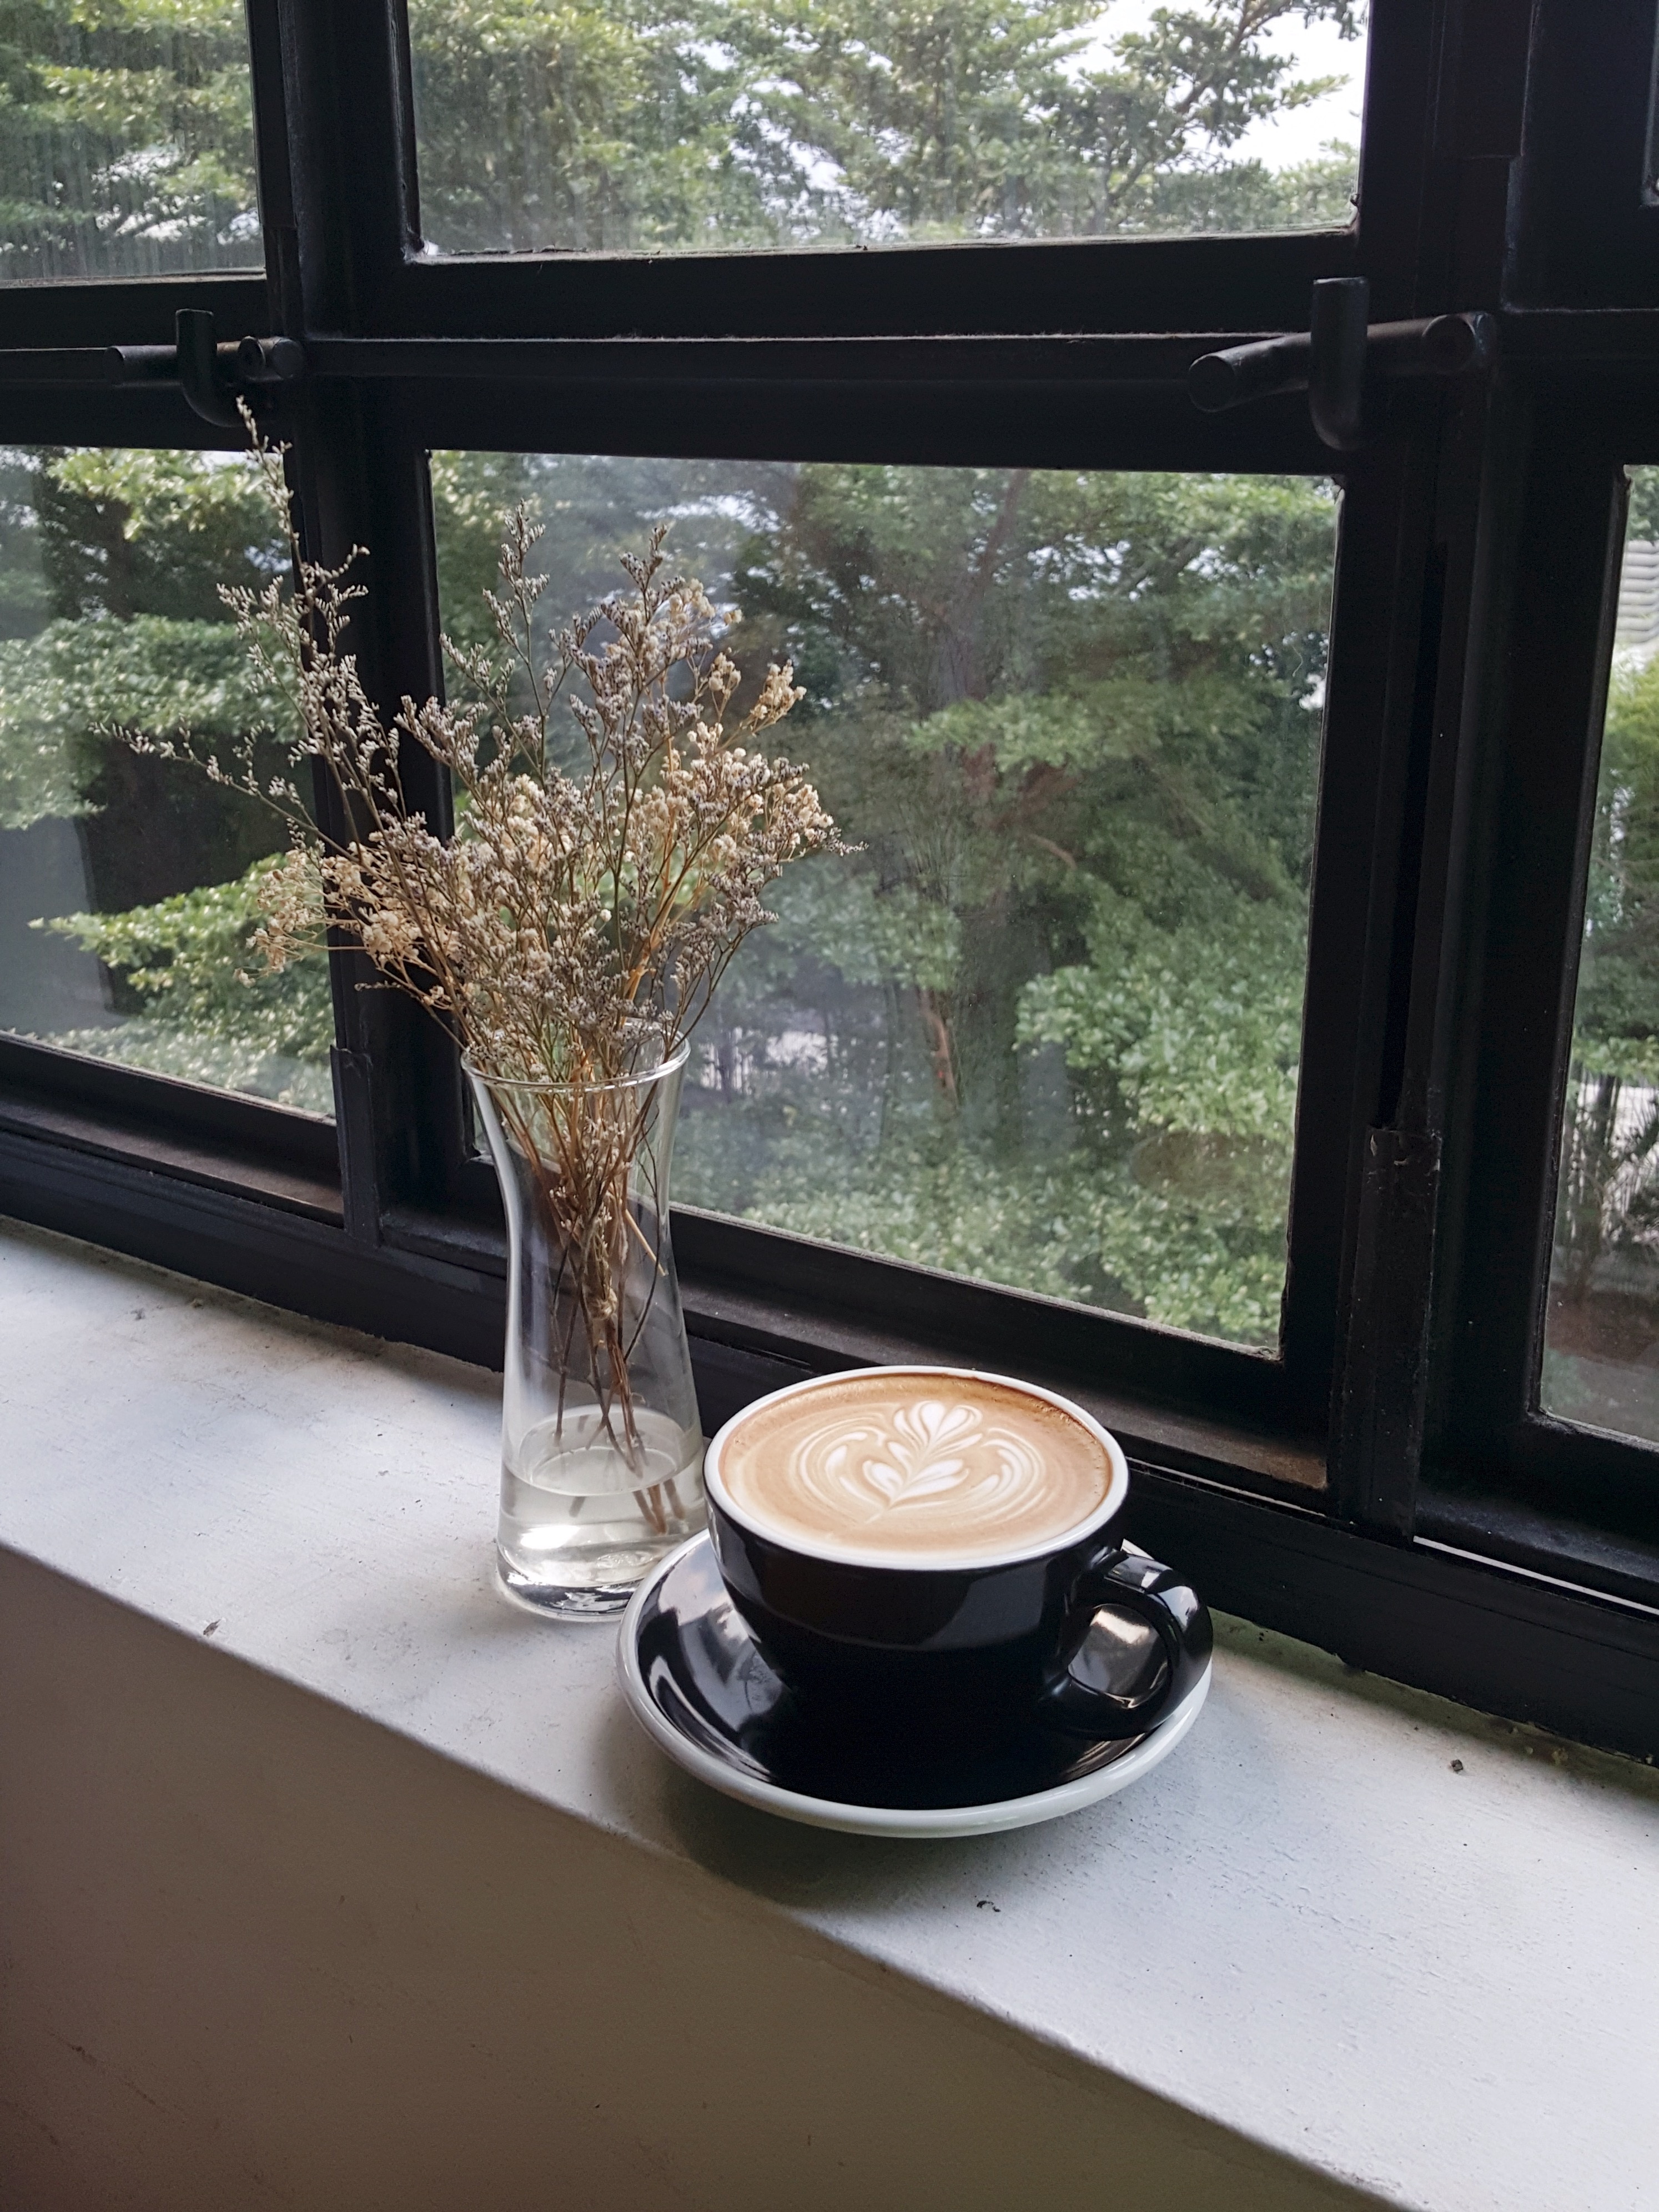
table, coffee, wood, flower, window, glass, view, home, latte, beverage, furniture, lighting, window sill, interior design, indoors, windowsill, dried flowers